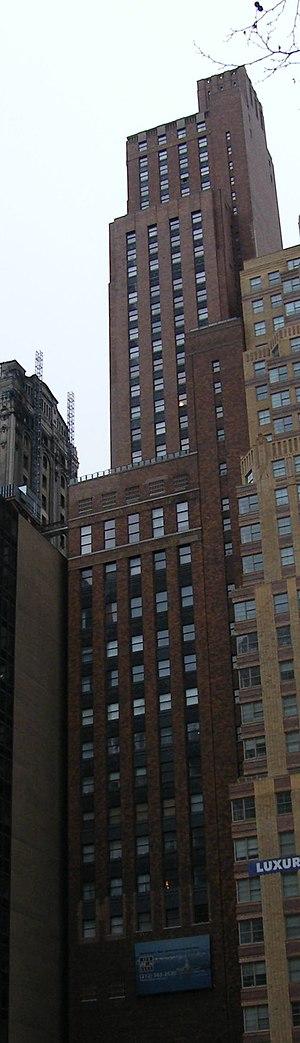
Le Downtown Club est un gratte-ciel de 158 mètres construit à New York en 1930.